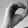
ASL letter: O